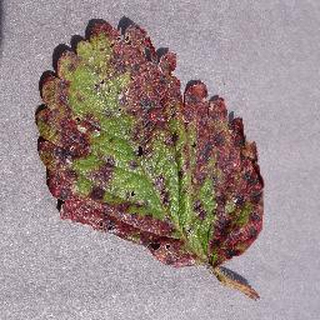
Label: strawberry_leaf_scorch